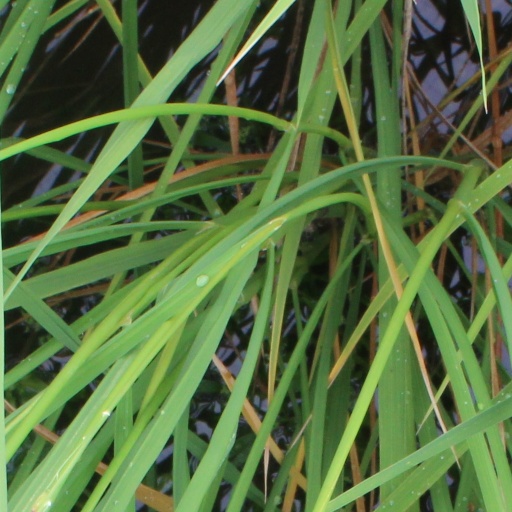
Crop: rice